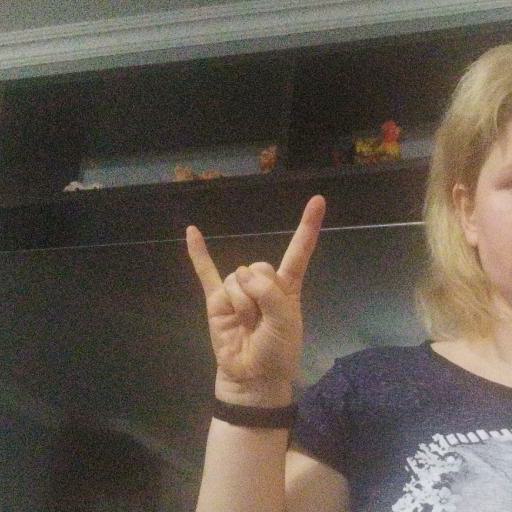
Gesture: rock